James Craig (loyalist)

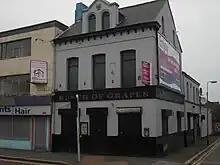
"Bunch of Grapes" pub in Beersbridge Road, east Belfast where Craig was shot dead. At the time it was called "The Castle Inn"

Craig was shot dead by two gunmen from the UDA in "The Castle Inn" (later called "The Bunch of Grapes"), a pub in Beersbridge Road, east Belfast on 15 October 1988, to where he had been lured in the belief that there was to have been a UDA meeting. He was playing pool in the pub at the time of his fatal shooting by the two men, both of whom were wearing boiler suits and ski masks and carrying automatic weapons. Upon spotting Craig they opened fire, spraying the room with gunfire. Craig died instantly; a bystander pensioner was also murdered in the attack, and four other bystanders were wounded by stray bullets. The UDA claimed the killing was carried out due to Craig's "treason" and involvement in John McMichael's murder as they knew he had provided the IRA with information to successfully carry out the assassination. They apologised for the unintentional death of the pensioner. Craig was not given a paramilitary funeral, and none of the UDA's command attended it.